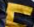
Number: 5